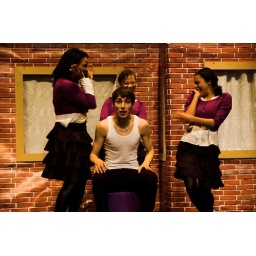
Foto's van de Try Out van Booming Rotterdam door Young Stage in de Hennekijnstraat. Fotograaf Jaap Kooiman